Hibbertia aurea

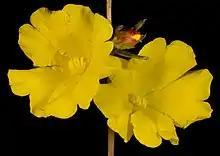
Flower detail

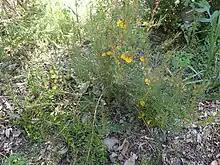
Habit in Kings Park, Perth

Hibbertia aurea is a shrub in the Dilleniaceae family that is native to Western Australia.